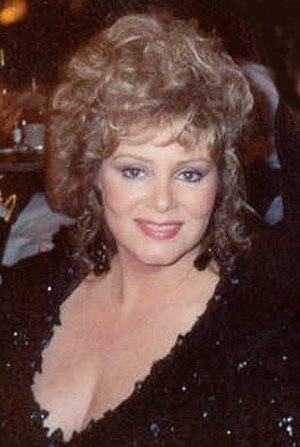
Jean Smart / Filmografi
Jean Smart
Jean E. Smart er en amerikansk skuespillerinde. Hun er bedst kendt for tv-serierne Designing Women, 24 timer, og Samantha Who?. Smart har også optrådt i flere film, blandt andre The Rockin 'Brady's Family. Hun er også kendt teaterperformer og har vundet to Emmy Awards. Smart blev født i Seattle, Washington. Hun er uddannet fra Ballard High School i 1959 og derefter studerede hun på University of Washington.